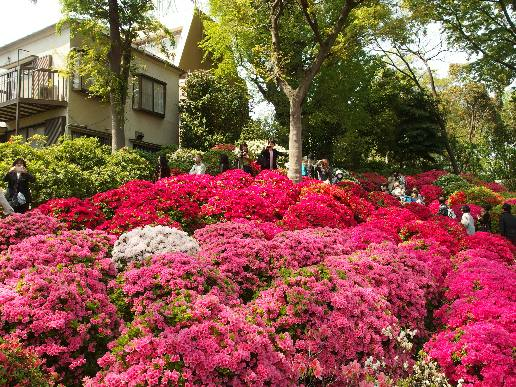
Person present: No